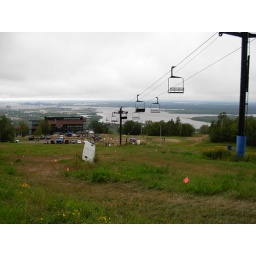
A view from the top of spirit mountain in Duluth, MN, site of the Powder Monkey mountain bike race.